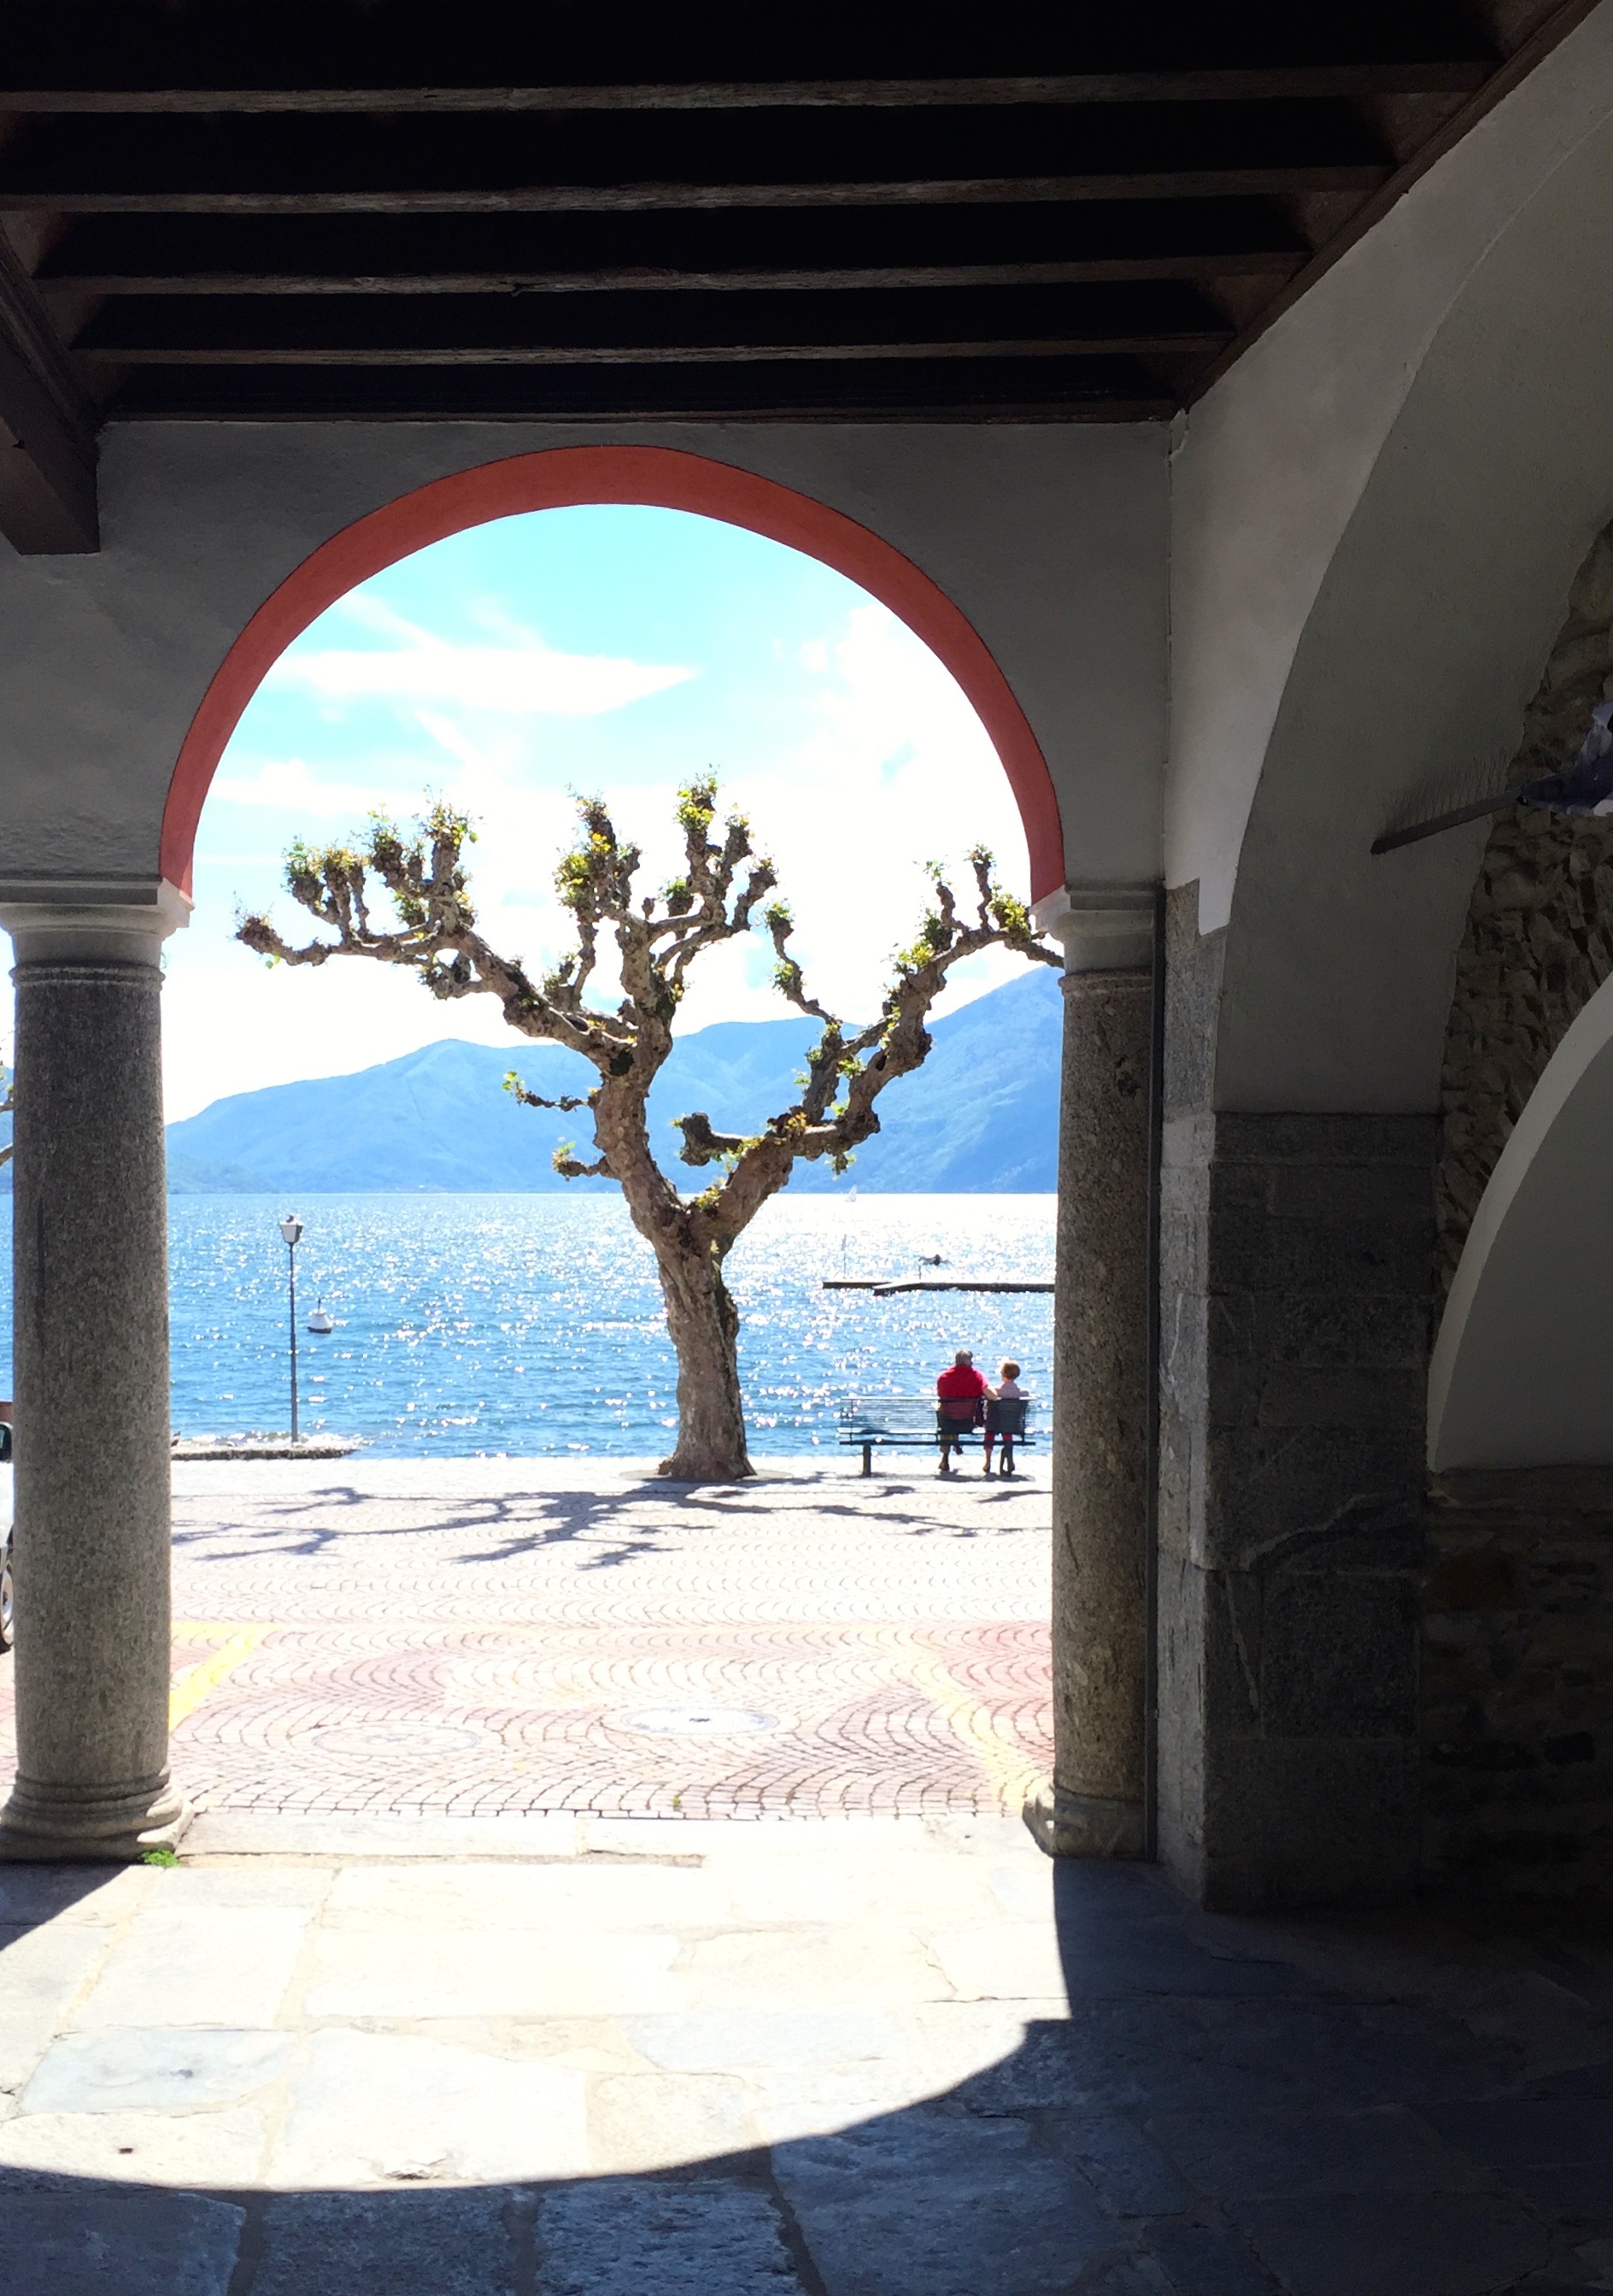
sea, tree, mountain, architecture, house, lake, summer, vacation, travel, arch, port, solar, holidays, shape